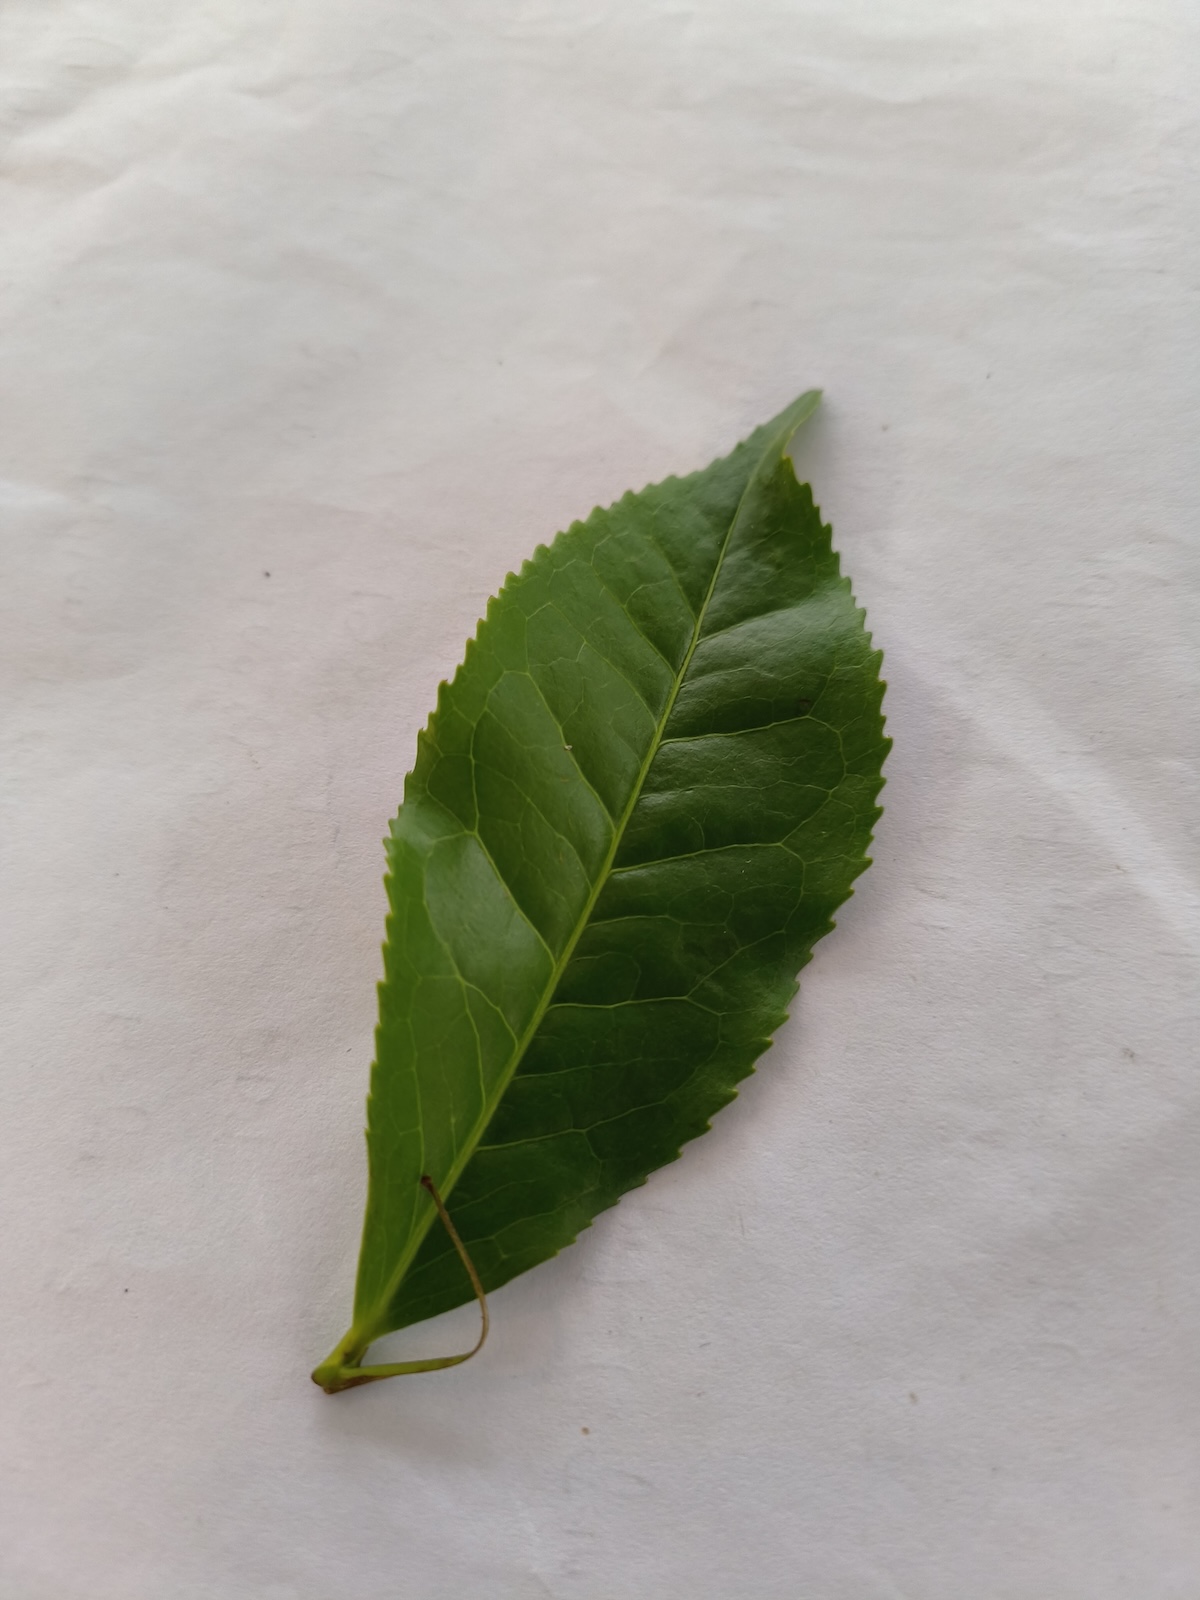
Label: Healthy leaf